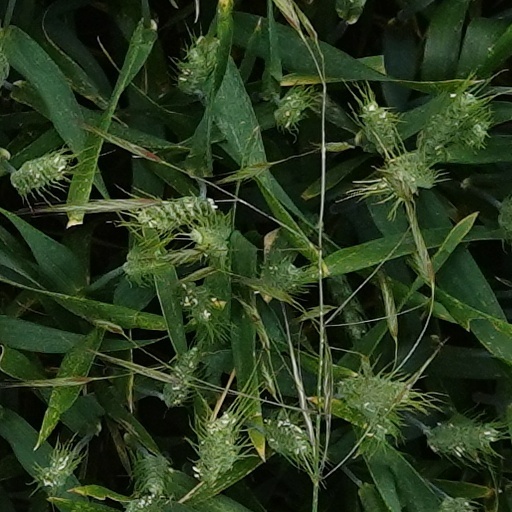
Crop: wheat